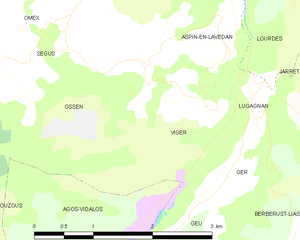
Carte des communes françaises
Viger est une commune française située dans le département des Hautes-Pyrénées, en région Occitanie.